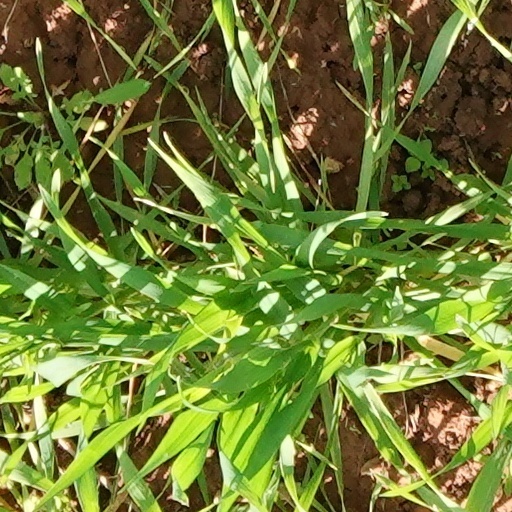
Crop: wheat